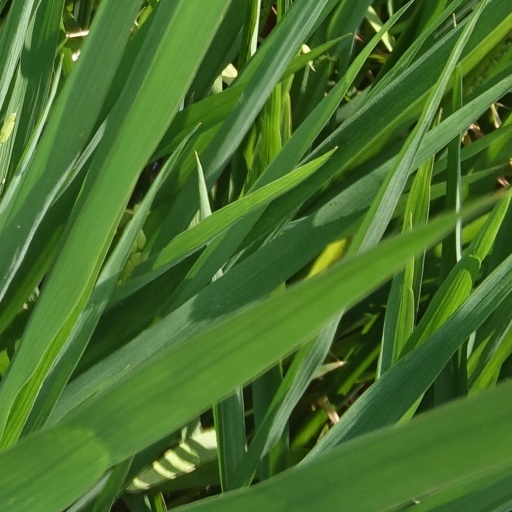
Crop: rice